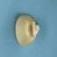
Maize quality: Good